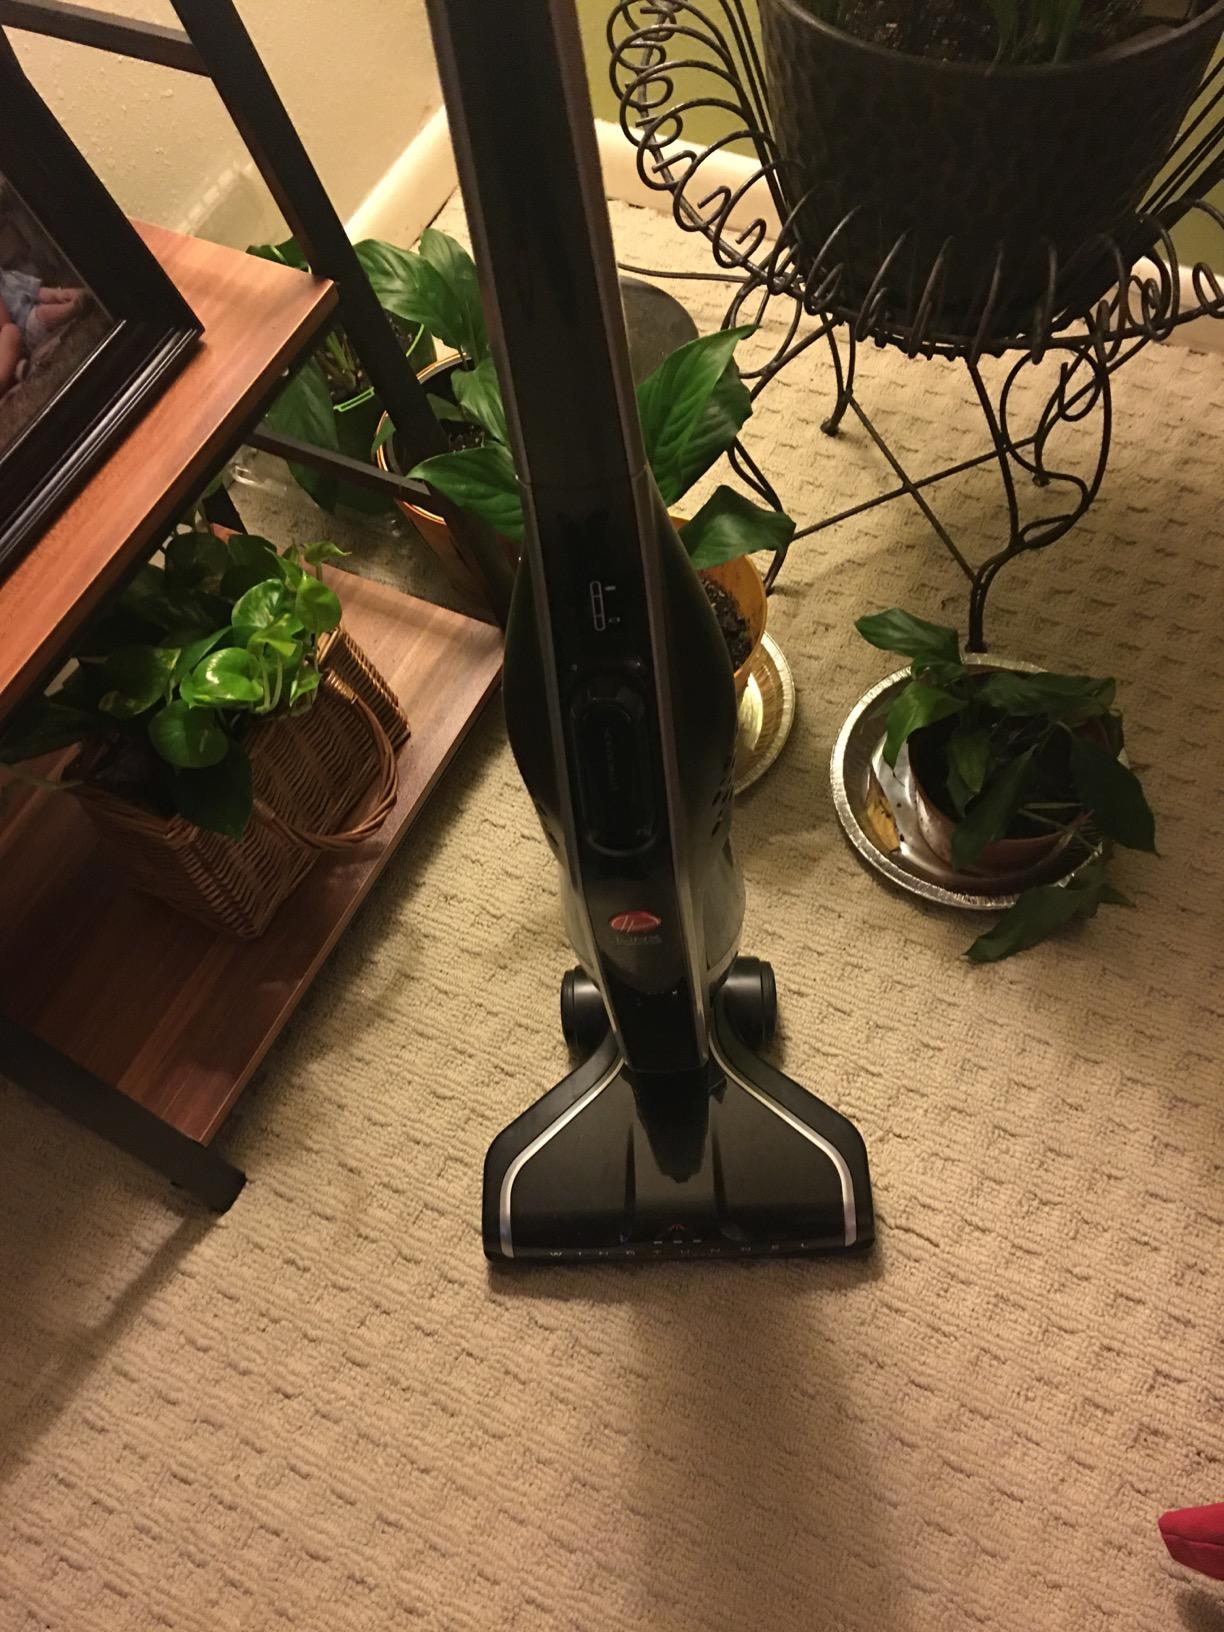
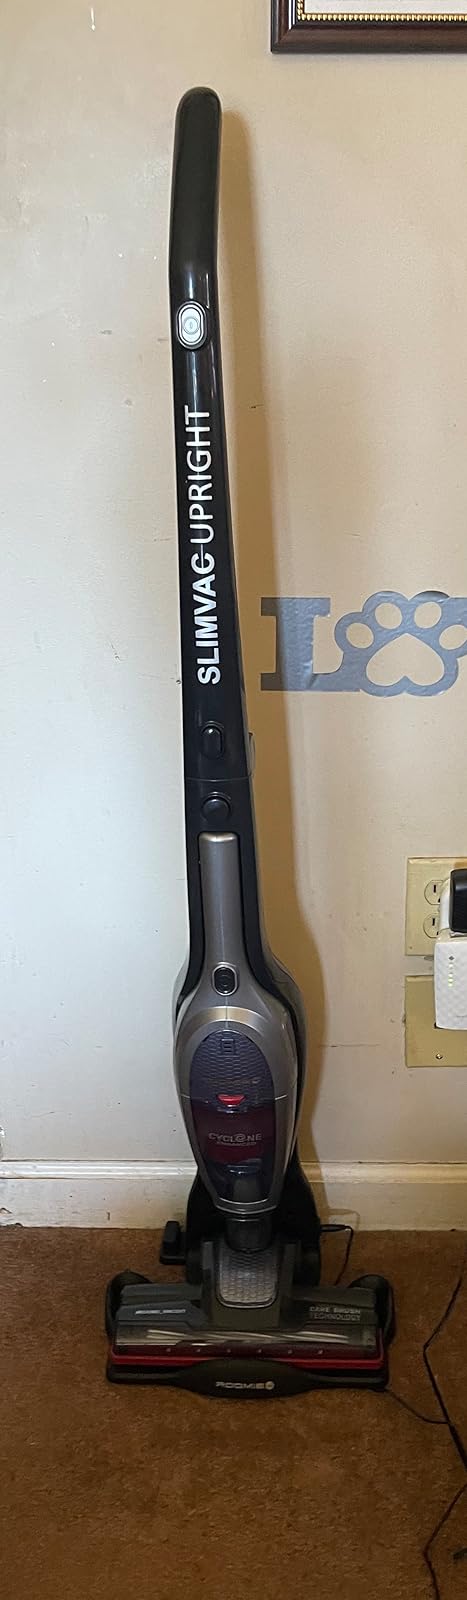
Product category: items_vacuum
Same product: no